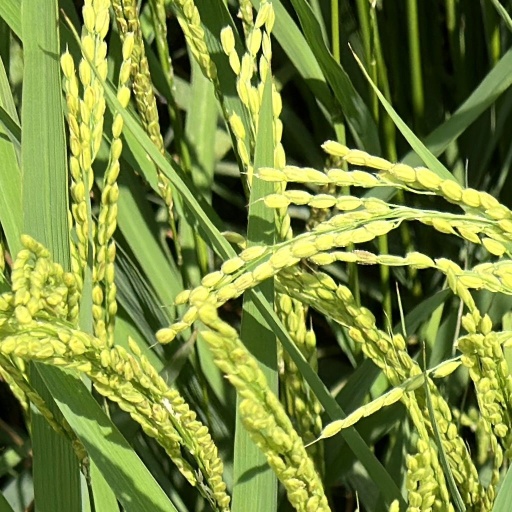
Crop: rice